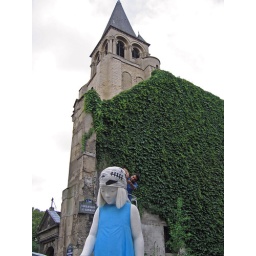
Eglise St. Germain tower and little girl in blue